Ford Mustang Mach-E

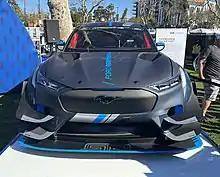
A Ford Mustang Mach-E 1400 on display at the L.A. Coliseum.

The Ford Mustang Mach-E 1400 is a test-bed prototype, first tested by Vaughn Gittin Jr., developed in over 10,000 hours of collaboration between RTR Vehicles and Ford Performance. It is made mostly from composite fiber, saving more weight over carbon fiber. Based on the performance figures of the upcoming Ford Mustang Mach-E GT, the power of the Mach-E 1400 has been increased to and over of torque, powered by a total of 7 electric motors from a 56.8 kWh nickel-manganese-cobalt alloy battery, for high performance and discharge rate, cooled by a di-electric coolant. The power of each electric motor can be adjusted individually within very small margins, and could allow for switching between all-wheel drive, rear-wheel drive, and front-wheel drive.